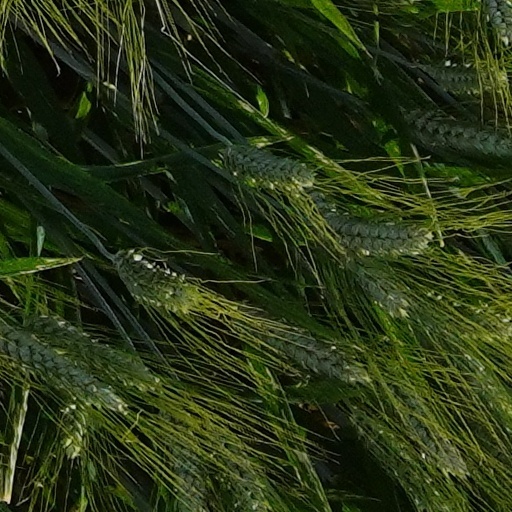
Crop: wheat